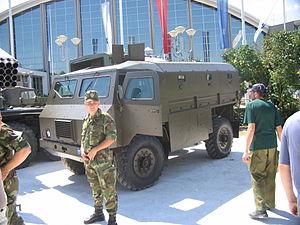
La Gendarmerie est l'équivalent en Serbie de la gendarmerie. Créée au XIXᵉ siècle, elle fut dissoute à la fin de la Seconde Guerre mondiale, la majorité de ses membres ayant collaboré avec le régime nazi. Elle fut réhabilitée en 2001. La Žandarmerija comprend actuellement le JSO du serbe : Јединица за Cпецијалне Oперације ou Jedinica za Specijalne Operacije et le PJP deux unités d'élites comparables au SAJ ou au PTJ